Thames Old Boys League Football Club

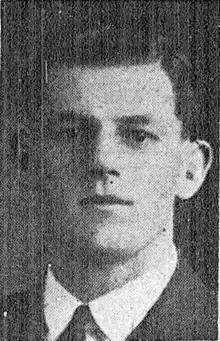
Bill Williams, who attempted to transfer to the Thames Old Boys from Newton Rangers in 1915 but was refused

Around this point in the season, 17-year-old Bill Williams requested a transfer from the Newton Rangers but was refused. Four years later, Williams would be selected for the New Zealand national side. He was later killed when a 12 ft mullet yacht he was sailing on capsized between Milford and Islington Bay on Rangitoto Island.